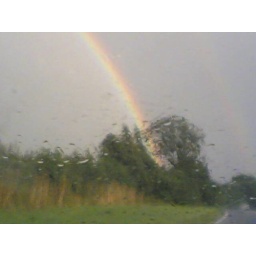
Taken by Sarah out of the car window on the way to the 2005 Fireworks Championships at Stanford Hall, Leics.